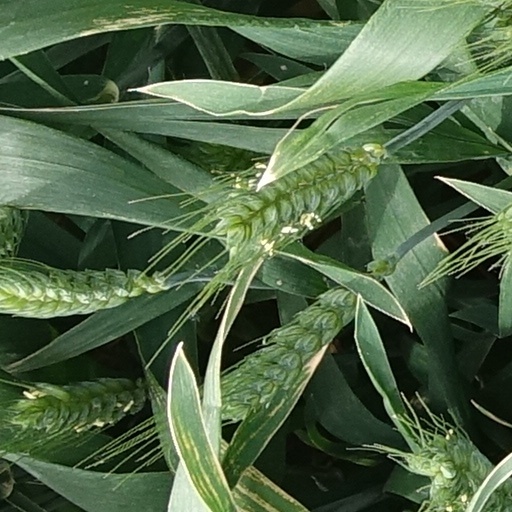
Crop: wheat